Lotfi A. Zadeh

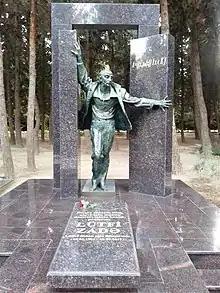
Grave of Lotfi A. Zadeh in Baku.

Zadeh was a Fellow of the Institute of Electrical and Electronics Engineers, the American Academy of Arts and Sciences, the Association for Computing Machinery, the Association for the Advancement of Artificial Intelligence and the International Fuzzy Systems Association, and a member of the National Academy of Engineering. He was also a member of the Academies of Science of Azerbaijan, Bulgaria, Finland, Korea and Poland, and of the International Academy of Systems Studies in Moscow. He received 24 honorary doctorates.